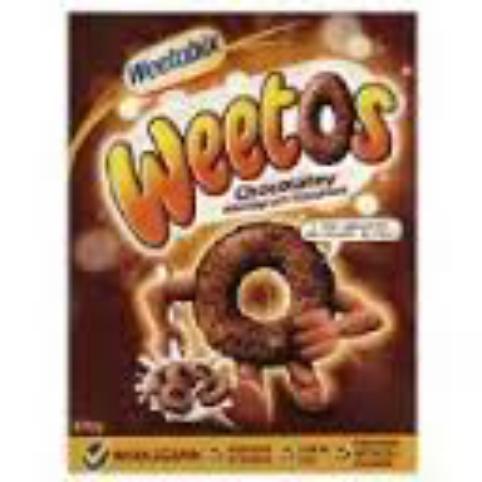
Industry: Food